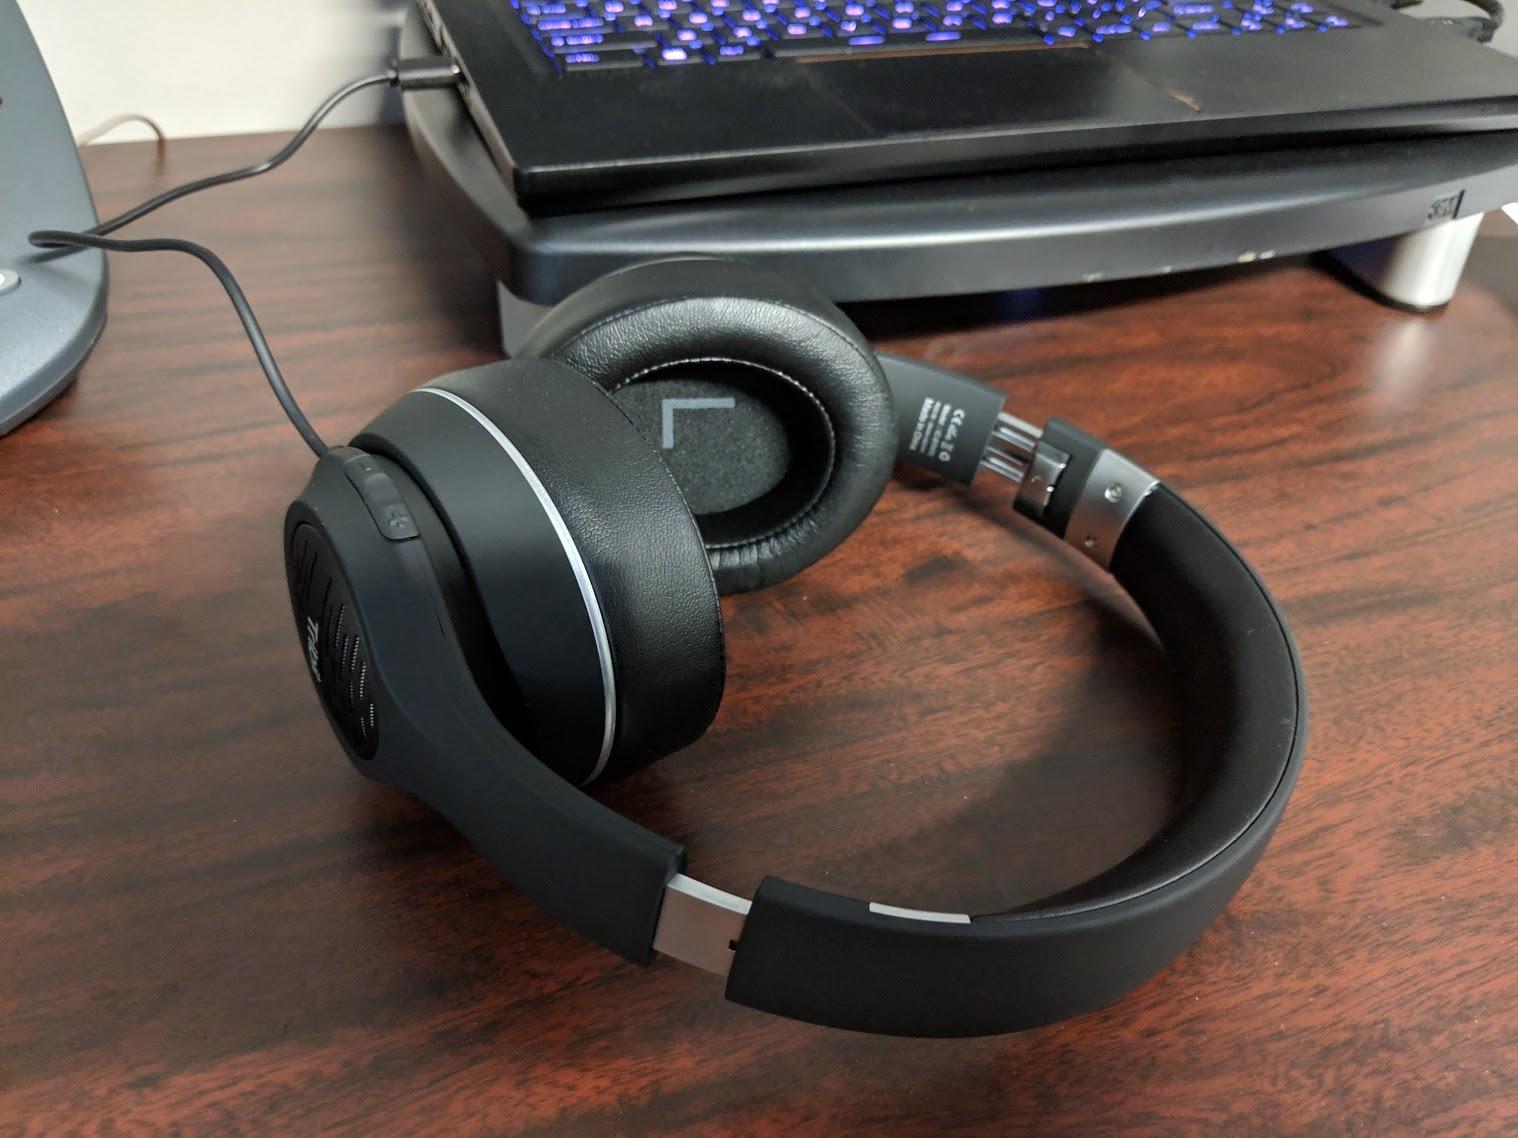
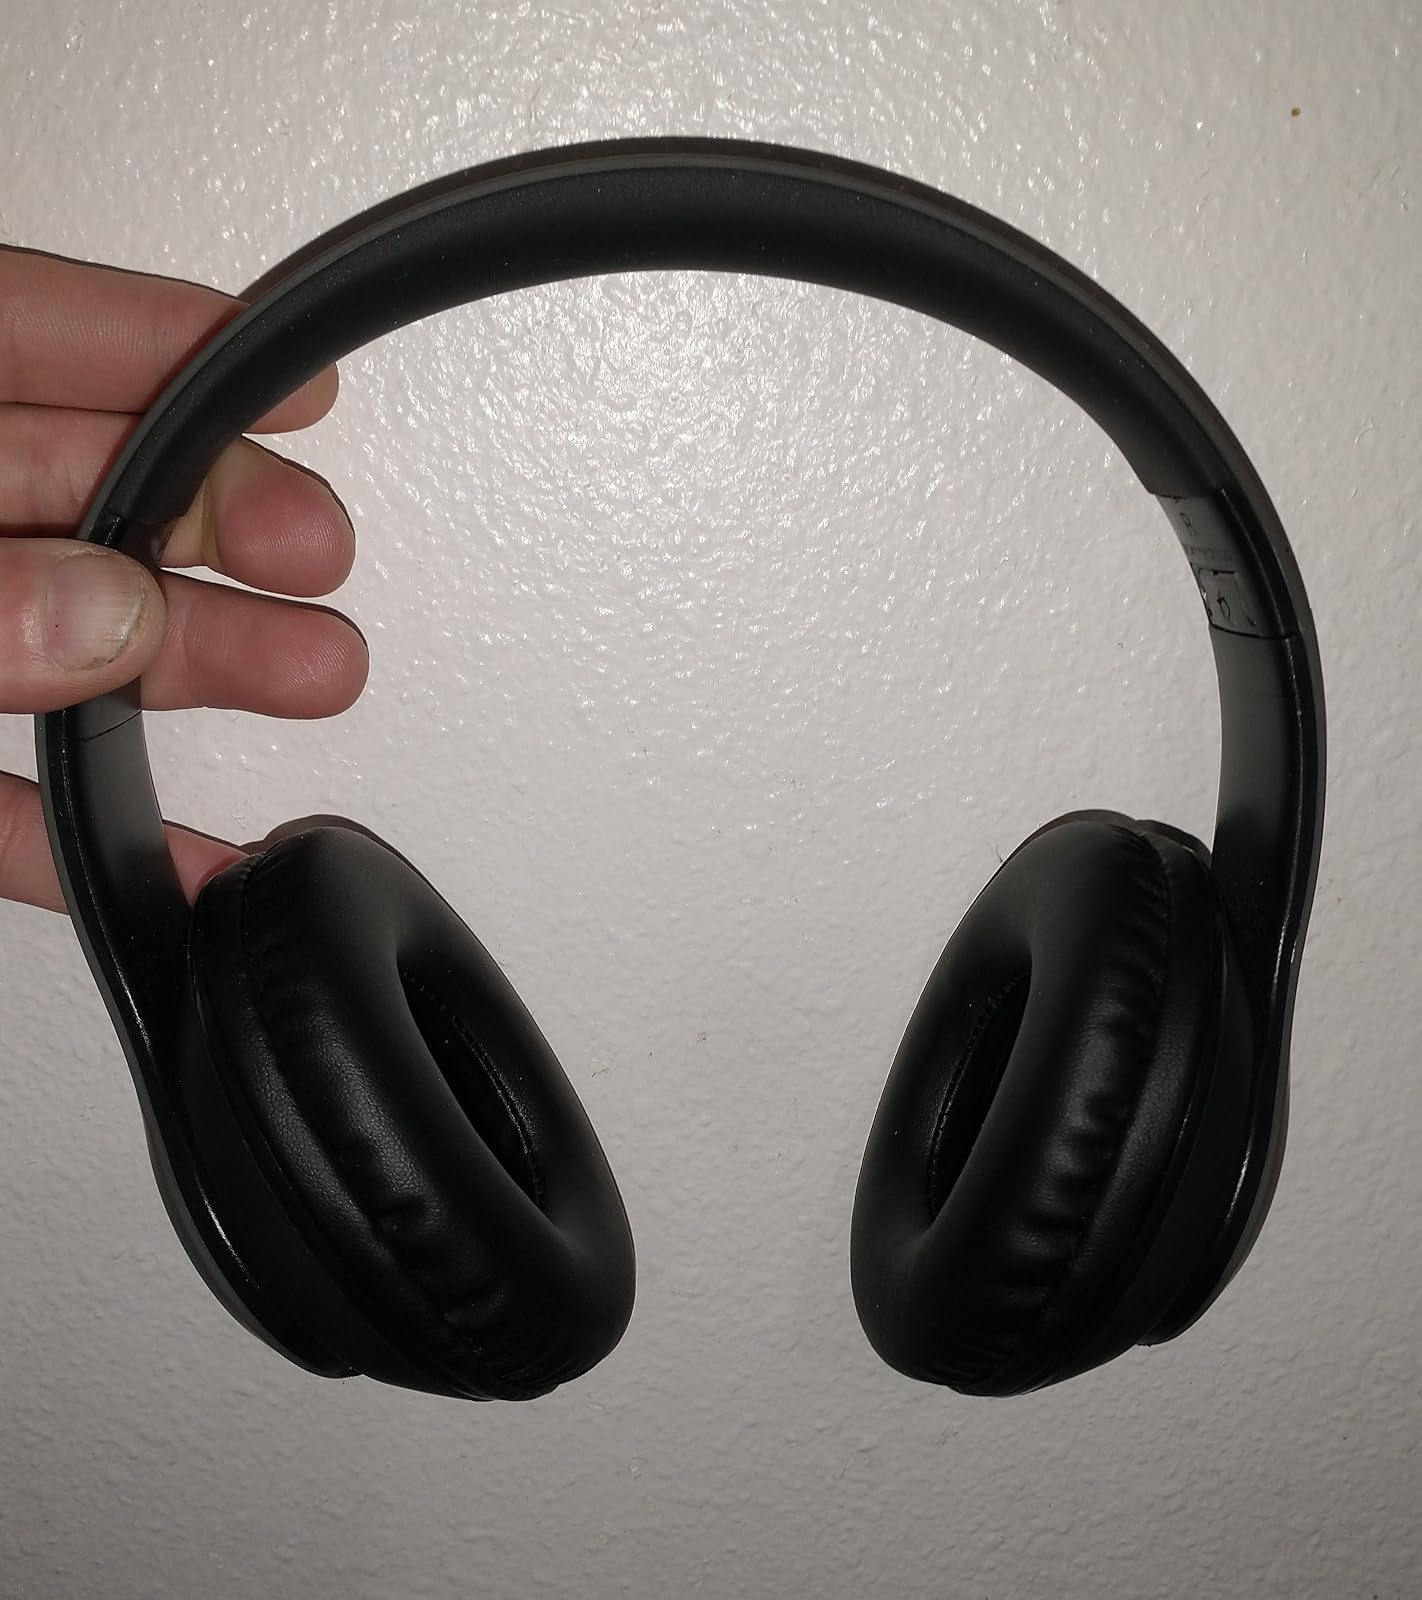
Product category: headphones
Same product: no